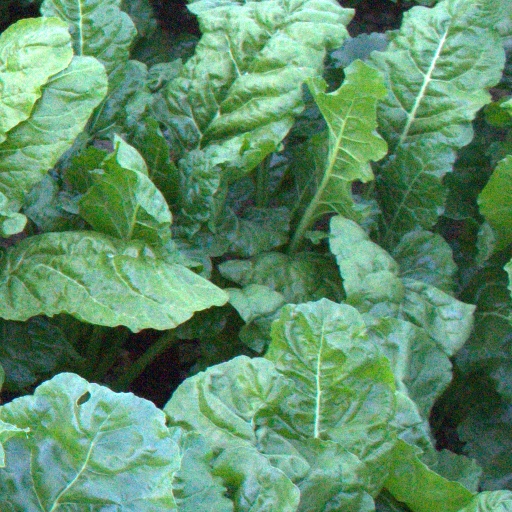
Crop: sugar beet